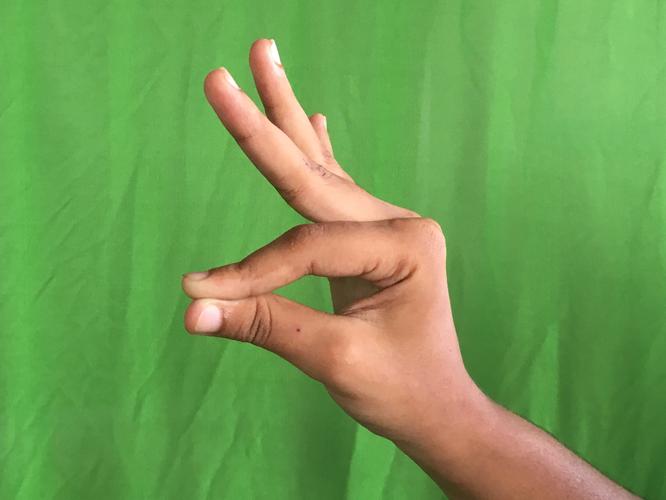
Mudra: Hamsasyam
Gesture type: single_hand